Cortlandt Alley

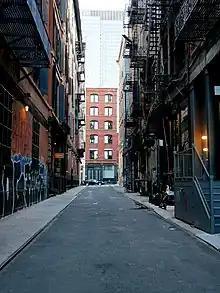
Cortlandt Alley, 2022

Cortlandt Alley is an alley in Lower Manhattan, New York City, which is often used as a filming location. Filming is not allowed in many of New York City's alleys, so Cortlandt Alley appears in many movies and TV shows, including "Crocodile Dundee", "9½ Weeks" and "Boardwalk Empire". As of 2019, film crews were working in the alley three to four times a week.